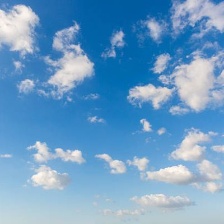
Cloud type: Cirrocumulus